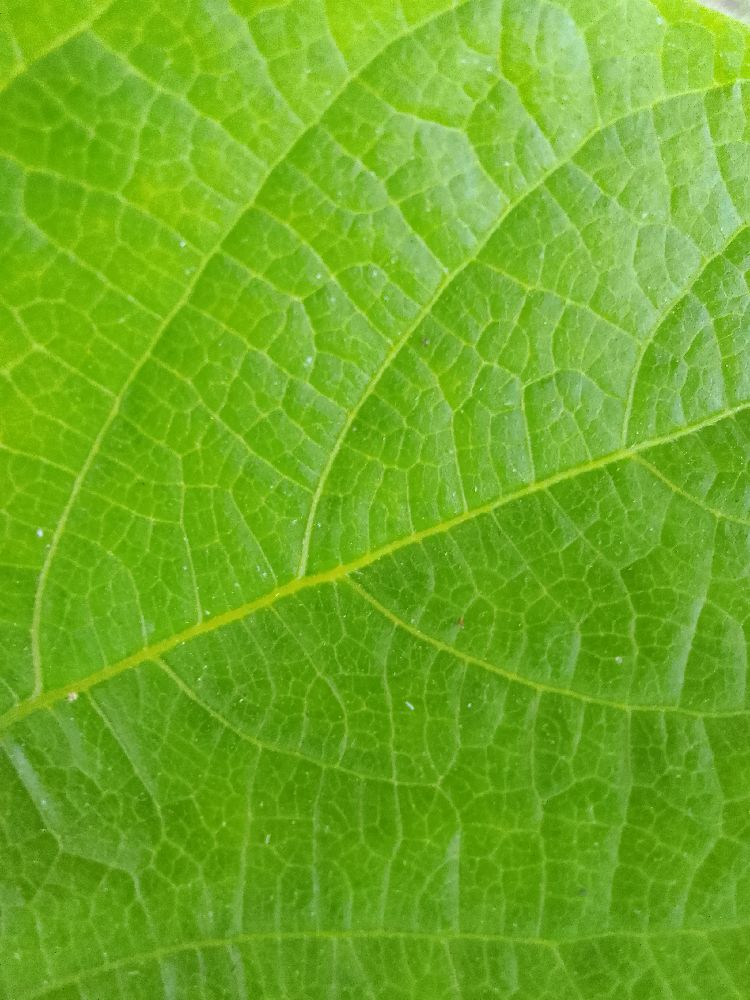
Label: healthy